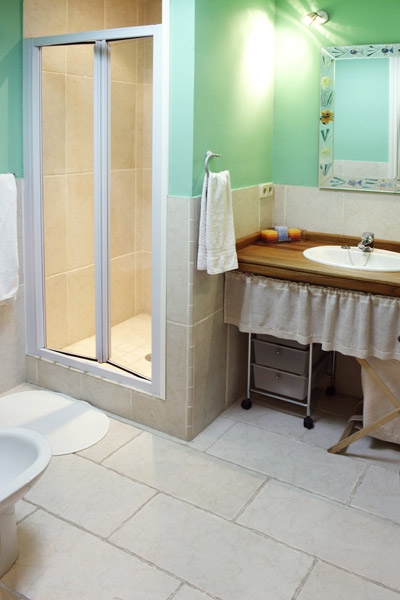
Room type: bathroom